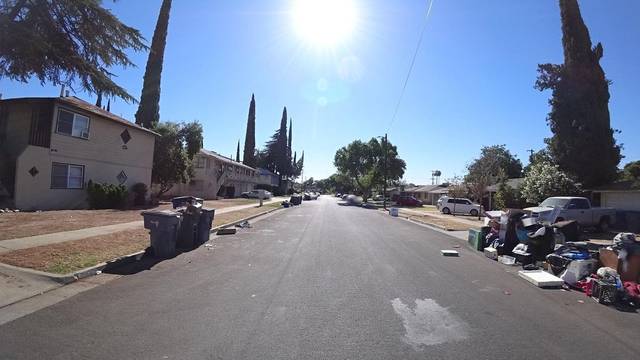
Region: Colombia
Coordinates: 36.779, -119.788